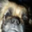
Label: dog